Vauncey Harpur-Crewe

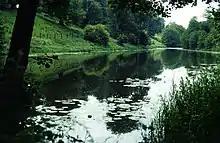
Calke Abbey grounds today are a haven for wildlife

Harpur Crewe put together a large collection of stuffed birds, bird's eggs and Lepidoptera. His collection included birds shot by himself, and rare or abnormally coloured specimens bought from dealers and taxidermists. He was considered gullible and many of the specimens he sold were of dubious provenance. His purchase of a great auk egg in 1894 for 300 guineas, a huge sum at the time, caused a public stir. By the time of Sir Vauncey's death, the taxidermy collection numbered several thousand cases. Although some of this was subsequently sold to meet heavy death duties, much remained at Calke, only coming to light sixty years later. He considered Calke Abbey as a bird sanctuary and did not allow the entry of motor cars into the estate and electricity was not installed even in his daughters' lifetime, and only after his death was the ancient plumbing system replaced. A possible explanation for this intense dislike of the modern world is that Sir Vauncey had been privately educated at Calke in his youth, and did not attend any public school or university. Accordingly, he did not possess anything in the way of an open mind, with isolation on the estate merely compounding his antiquated views and opinions. His isolationism reminded many of his ancestor Sir Henry Crewe, 7th Baronet, who has been called ""the isolated baronet"", known to communicate even with his servants only through written letters. Harpur-Crew sometimes communicated with his daughters through letters.